USS Fulton (1837)

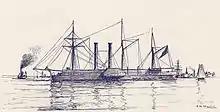
"Fulton II"

"Fulton" cruised the Atlantic coast, aiding ships in distress, conducting ordnance experiments, and training officers in gunnery. A major event of her early service came on 23 November 1838, when she bested the British steamer in a speed contest off New York.